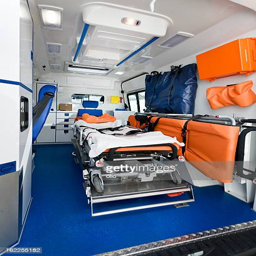
interior view of a modern ambulance